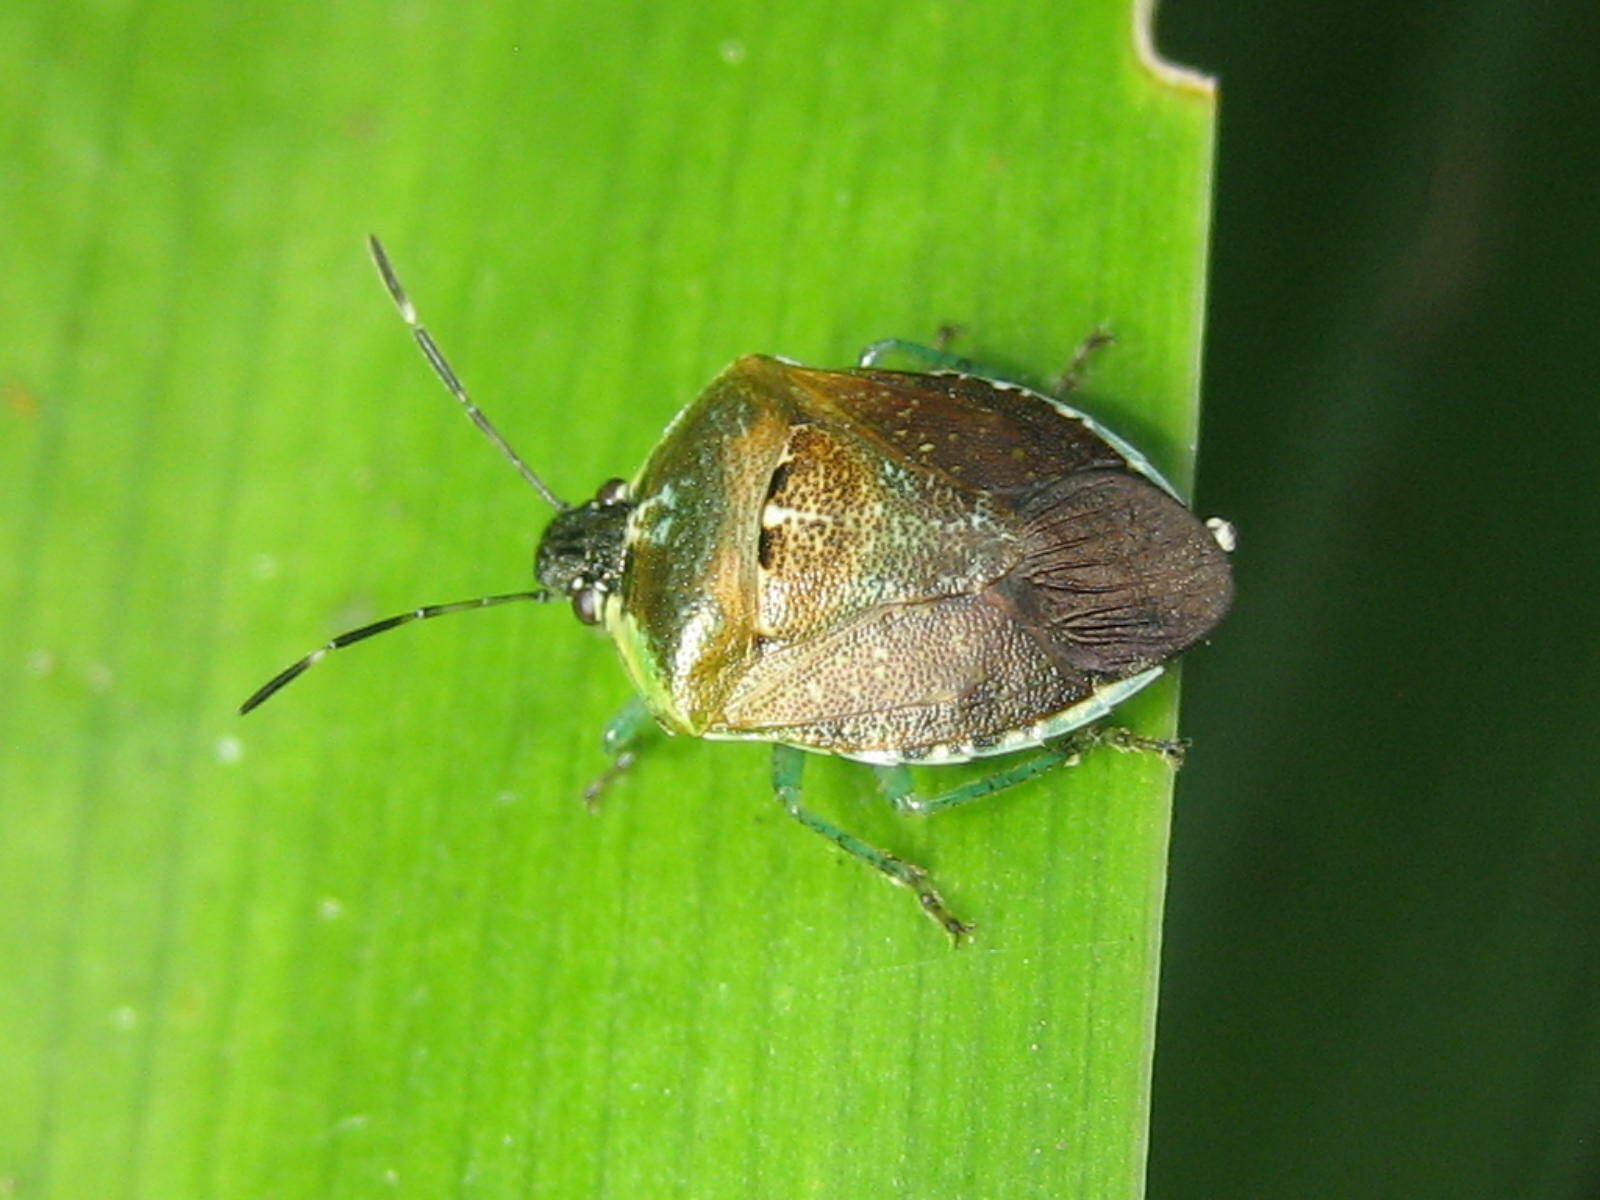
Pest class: stink_bug